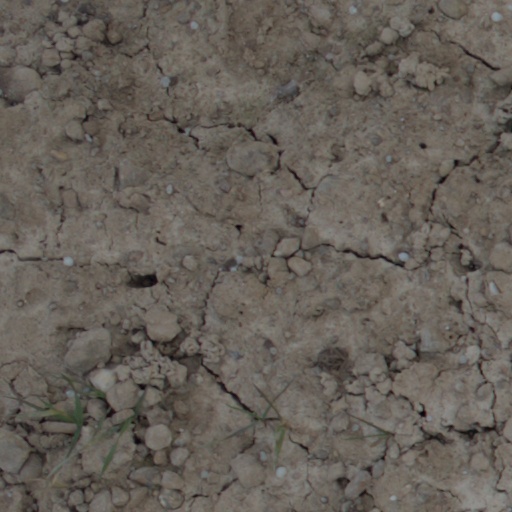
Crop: wheat